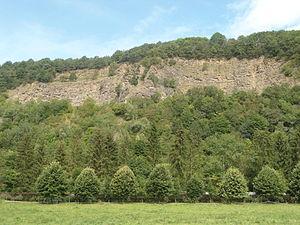
heid des gattes
La liste du patrimoine immobilier exceptionnel de la Wallonie est établie par arrêté du Gouvernement wallon. Au 7 février 2013, elle comprenait les biens suivants. Une nouvelle liste révisée est parue au Moniteur belge du 26 octobre 2016. Elle reprend les 218 biens inscrits par le Gouvernement wallon sur la liste du Patrimoine exceptionnel de la Wallonie. La liste 2016 comprend quatre nouveaux biens
La Heid des Gattes est une réserve naturelle belge située le long de l'Amblève entre Remouchamps et Aywaille en Région wallonne dans la province de Liège.
La bataille de Sprimont, bataille d'Esneux ou bataille de l'Ourthe est une bataille survenue les 1ᵉʳ et 2 complémentaire an II sur le plateau sis entre les vallées de la Vesdre, de l'Ourthe et de l'Amblève, à une vingtaine de kilomètres au sud de Liège en actuelle Belgique. Bataille de Fontin, bataille de Hamay et bataille de la Heid des Gattes renvoient également à cette confrontation.